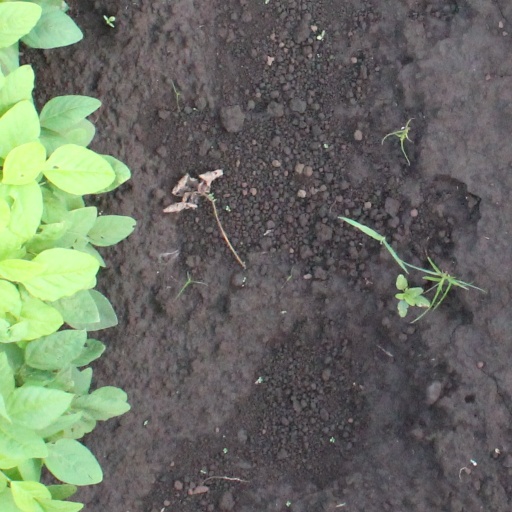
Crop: soybean